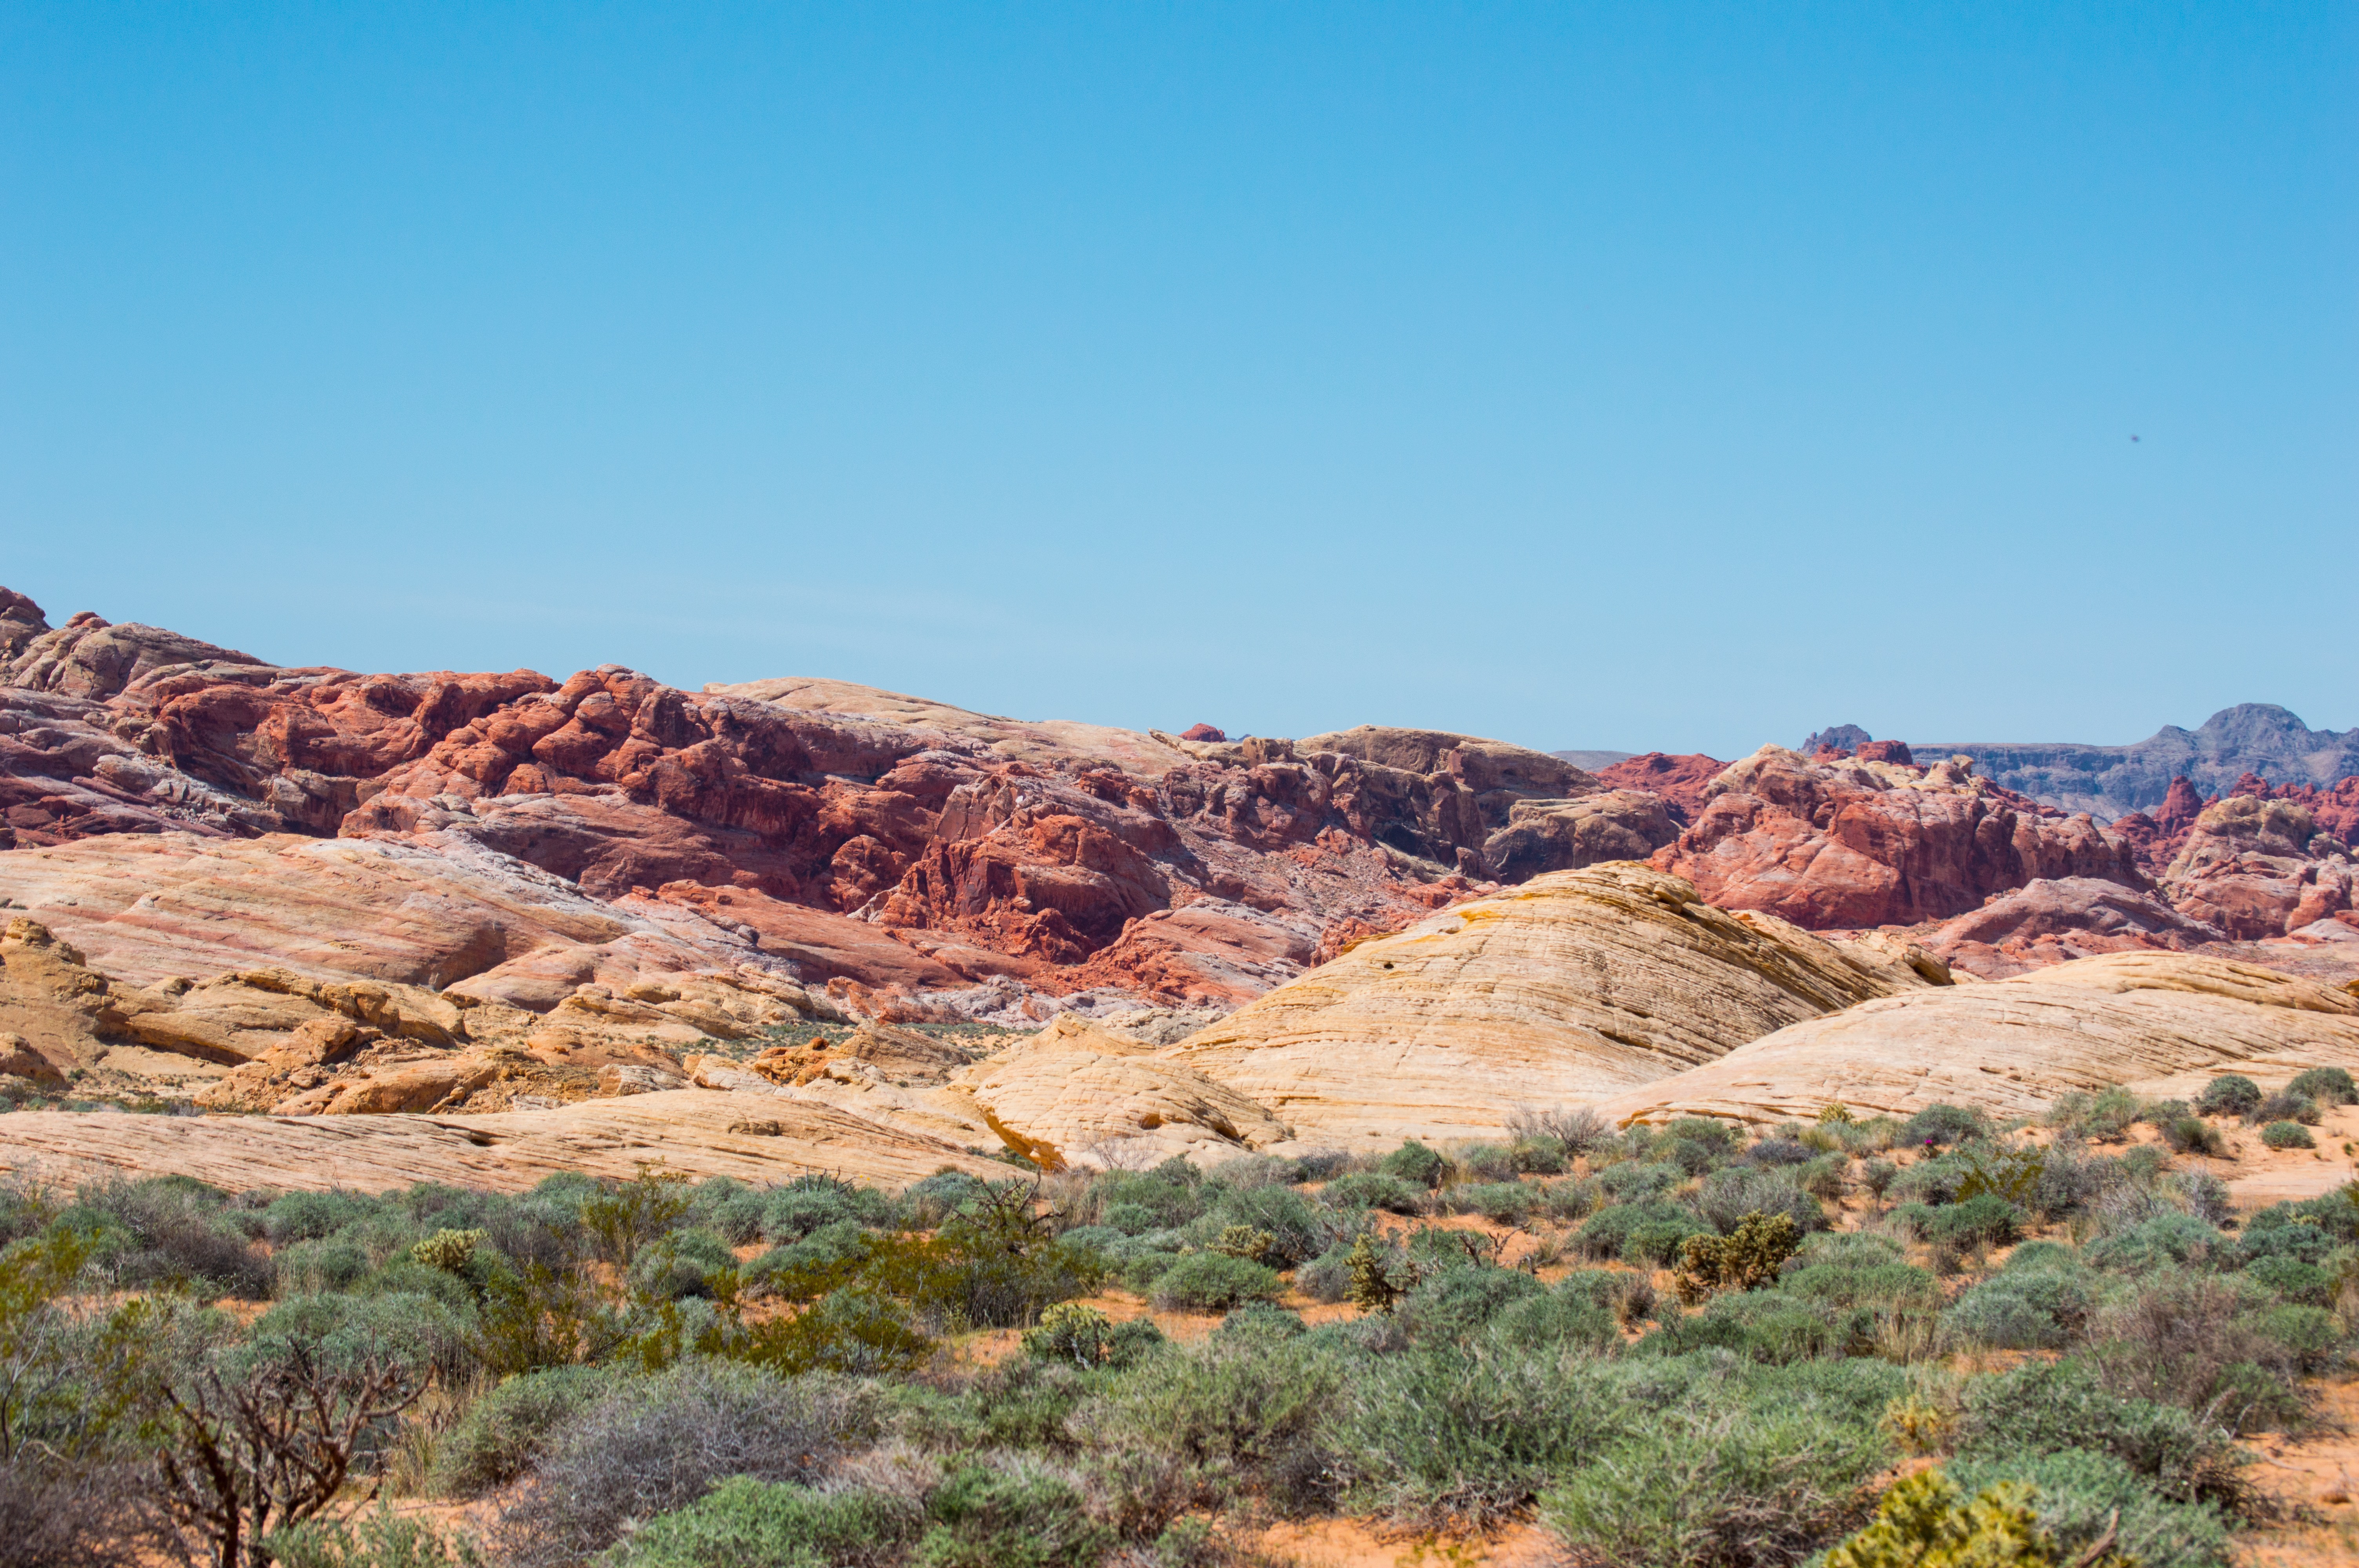
landscape, nature, rock, wilderness, sky, desert, valley, formation, dry, red, scenery, canyon, national park, rocks, outside, geology, mountains, badlands, hot, plateau, tourist attraction, nevada, ecosystem, wadi, butte, landform, sand stone, red rocks, valley of fire, natural environment, geographical feature, aeolian landform, southwest usa, valley of the fire